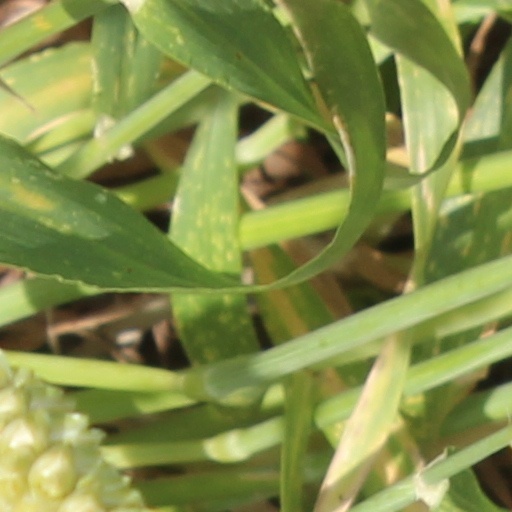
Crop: wheat